Tonje Hessen Schei

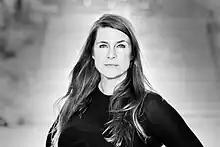
Hessen Schei photographed by Marte Garmann in 2022

Tonje Hessen Schei is a Norwegian film director, producer and screenwriter who has been making independent documentary films since 1996. Her films mostly take